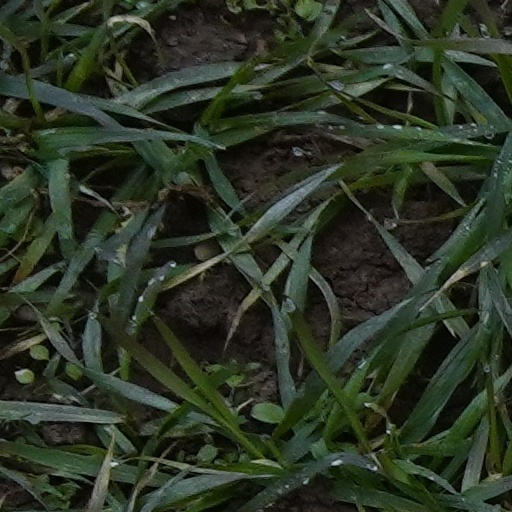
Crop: wheat